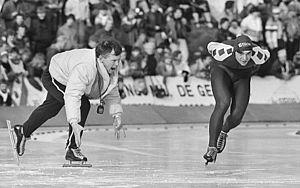
Henricus Coenradus Nicolaas "Hein" Vergeer, né le 2 mai 1961 à Reeuwijk, est un patineur de vitesse néerlandais.